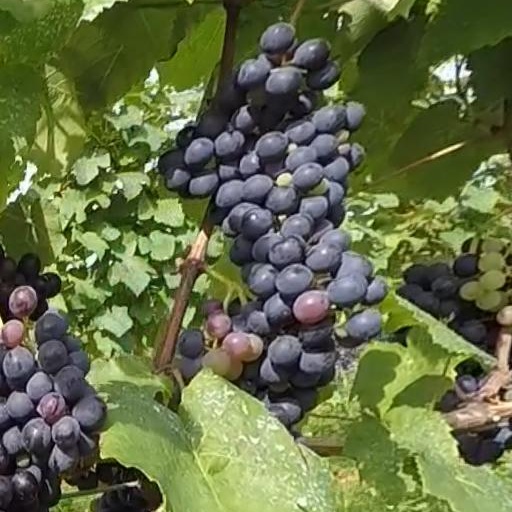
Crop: grape